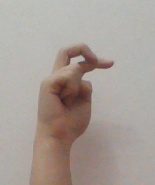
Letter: zay